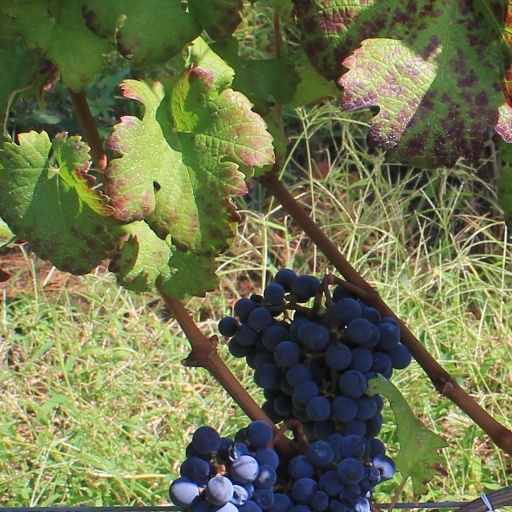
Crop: grape